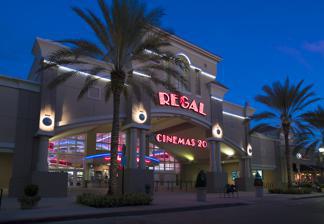
Building: Winter Park Village
Country: United States of America
Year built: 1999
Shopping mall in Florida, United States Winter Park Village Evening shot of Winter Park Village's Movie Theater Location Winter Park, Florida , United States Coordinates 28°36′06.9″N 81°21′44.2″W / 28.601917°N 81.362278°W / 28.601917; -81.362278 Address 510 N Orlando Ave, Winter Park, Florida Opening date November 15, 1999 ( 1999-11-15 ) Developer Casto Owner Casto Public transit access 1, 9, 23, 102, 443 Website www .shopwinterparkvillage .net // Winter Park Village is an outdoor shopping center in Winter Park, Florida , United States featuring many shops, restaurants, and a 20-screen Regal Cinemas . The center opened in 1999 on the site of the former Winter Park Mall. History The site was originally home to Winter Park Mall, which was Greater Orlando's first enclosed shopping mall. The mall opened in 1964 and had Ivey's and JCPenney as the original anchor stores. At the time, the JCPenney store was the second-largest in the nation. A large section of the mall burned on Easter morning, April 6, 1969, in "the first major fire incident in the United States involving an enclosed shopping mall," and was rebuilt. Ivey's was sold to Dillard's in 1990. Over the years, the mall lost popularity, as many shoppers preferred the Park Avenue, Winter Park's upscale shopping district, or newer malls in the area. JCPenney moved to Orlando Fashion Square in 1993 leaving Dillard's as the only anchor store. At the time, developers had begun seeking replacements for the JCPenney store, with prospective replacements including Belk and Parisian . After this, the mall’s owners entered into a joint venture between Don M. Casto Organization and the Nikitine family for redevelopment. The mall was razed in 1998 except for the Dillard's store. However, Dillard's did not renew its lease in 1999, and the store was redeveloped. Winter Park Village was officially dedicated on November 15, 1999, but some stores and restaurants such as Borders and P. F. Chang's China Bistro opened as early as March. The empty Dillard's building was divided into smaller spaces to house The Cheesecake Factory and Guitar Center on the lower level and 58 loft apartments on the upper level. The new center also included a new Albertsons supermarket and a Regal Cinemas. Albertsons closed in 2008 and was replaced with Publix . Borders closed in 2011 after the company decided to close all stores, and the building was demolished and replaced with two smaller buildings housing Chase and Starbucks . Chamberlins Market & Cafe—which was one of the only stores that remained from the Winter Park Mall—closed in 2016 with REI taking its place in 2017. In 2024, a new Arhaus would be opening its doors at the mall. References